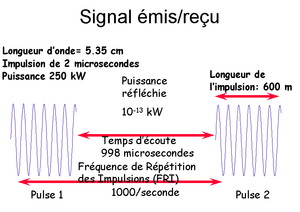
Schémas de fonctionnement du radar à impulsions avec une longueur d'onde de 5,35 cm caractéristique de plusieurs radar météorologiques. Licensing Catégorie:Schéma de physique Catégorie:Radar
Le radar est un système qui utilise les ondes électromagnétiques pour détecter la présence et déterminer la position ainsi que la vitesse d'objets tels que les avions, les bateaux, ou la pluie. Les ondes envoyées par l'émetteur sont réfléchies par la cible, et les signaux de retour sont captés et analysés par le récepteur, souvent situé au même endroit que l'émetteur. La distance est obtenue grâce au temps aller/retour du signal, la direction grâce à la position angulaire de l'antenne où le signal de retour a été capté et la vitesse avec le décalage de fréquence du signal de retour généré selon l'effet Doppler. Il existe également différentes informations trouvées par le rapport entre les retours captées selon des plans de polarisation orthogonaux.